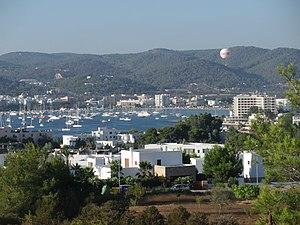
Sant Antoni de Portmany, nom catalan officiel, est une commune d'Espagne de l'île d'Ibiza dans la communauté autonome des Îles Baléares. La ville se situe au fond d'une baie naturelle sur la côte ouest de l'île d'Ibiza, à l'opposé de la ville d'Ibiza.